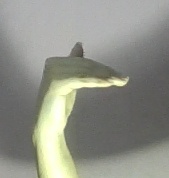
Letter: khaa